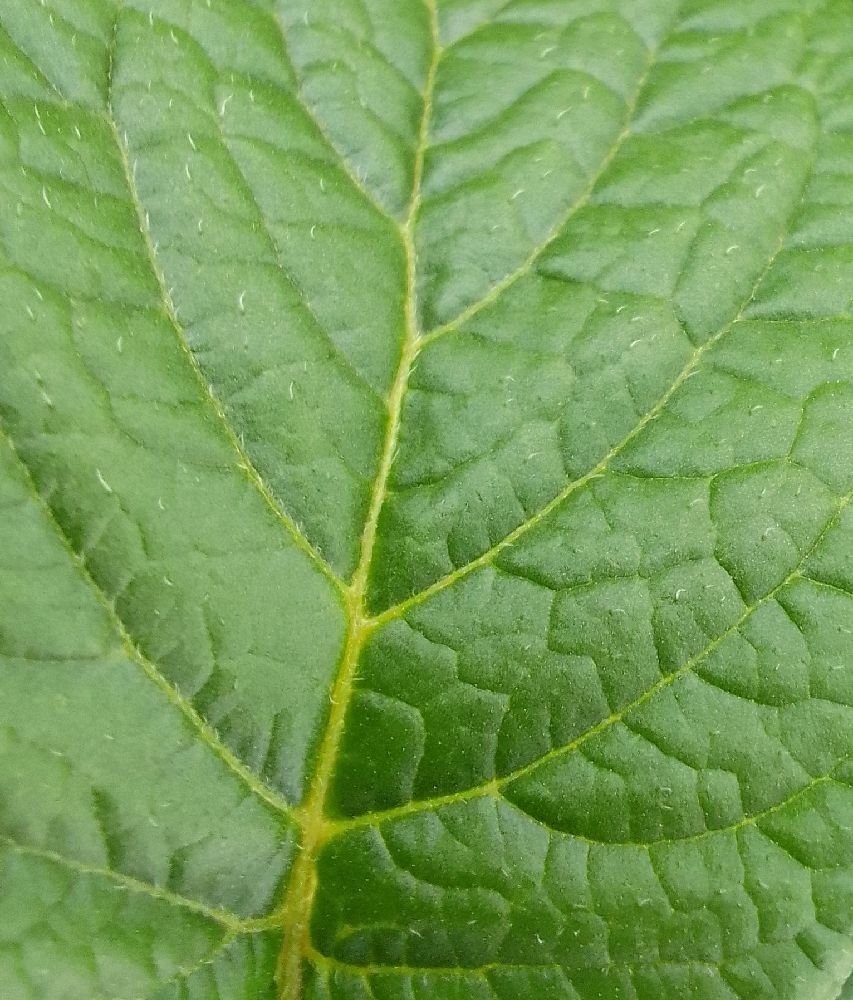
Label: Healthy